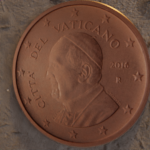
Coin value: 1cent
Country: va
Edition: 2016